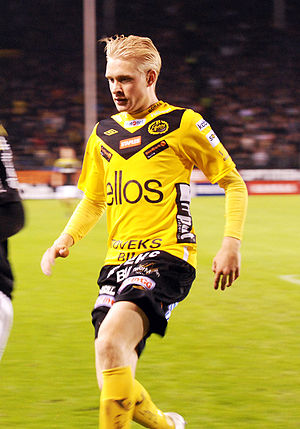
Johan Larsson (fodboldspiller)
Johan Larsson er en professionel fodboldspiller fra Sverige. Han er i øjeblikket uden kontrakt, hans sidste arbejdsgiver var Brøndby if hvor kontrakten udløb i starten af februar 2020.